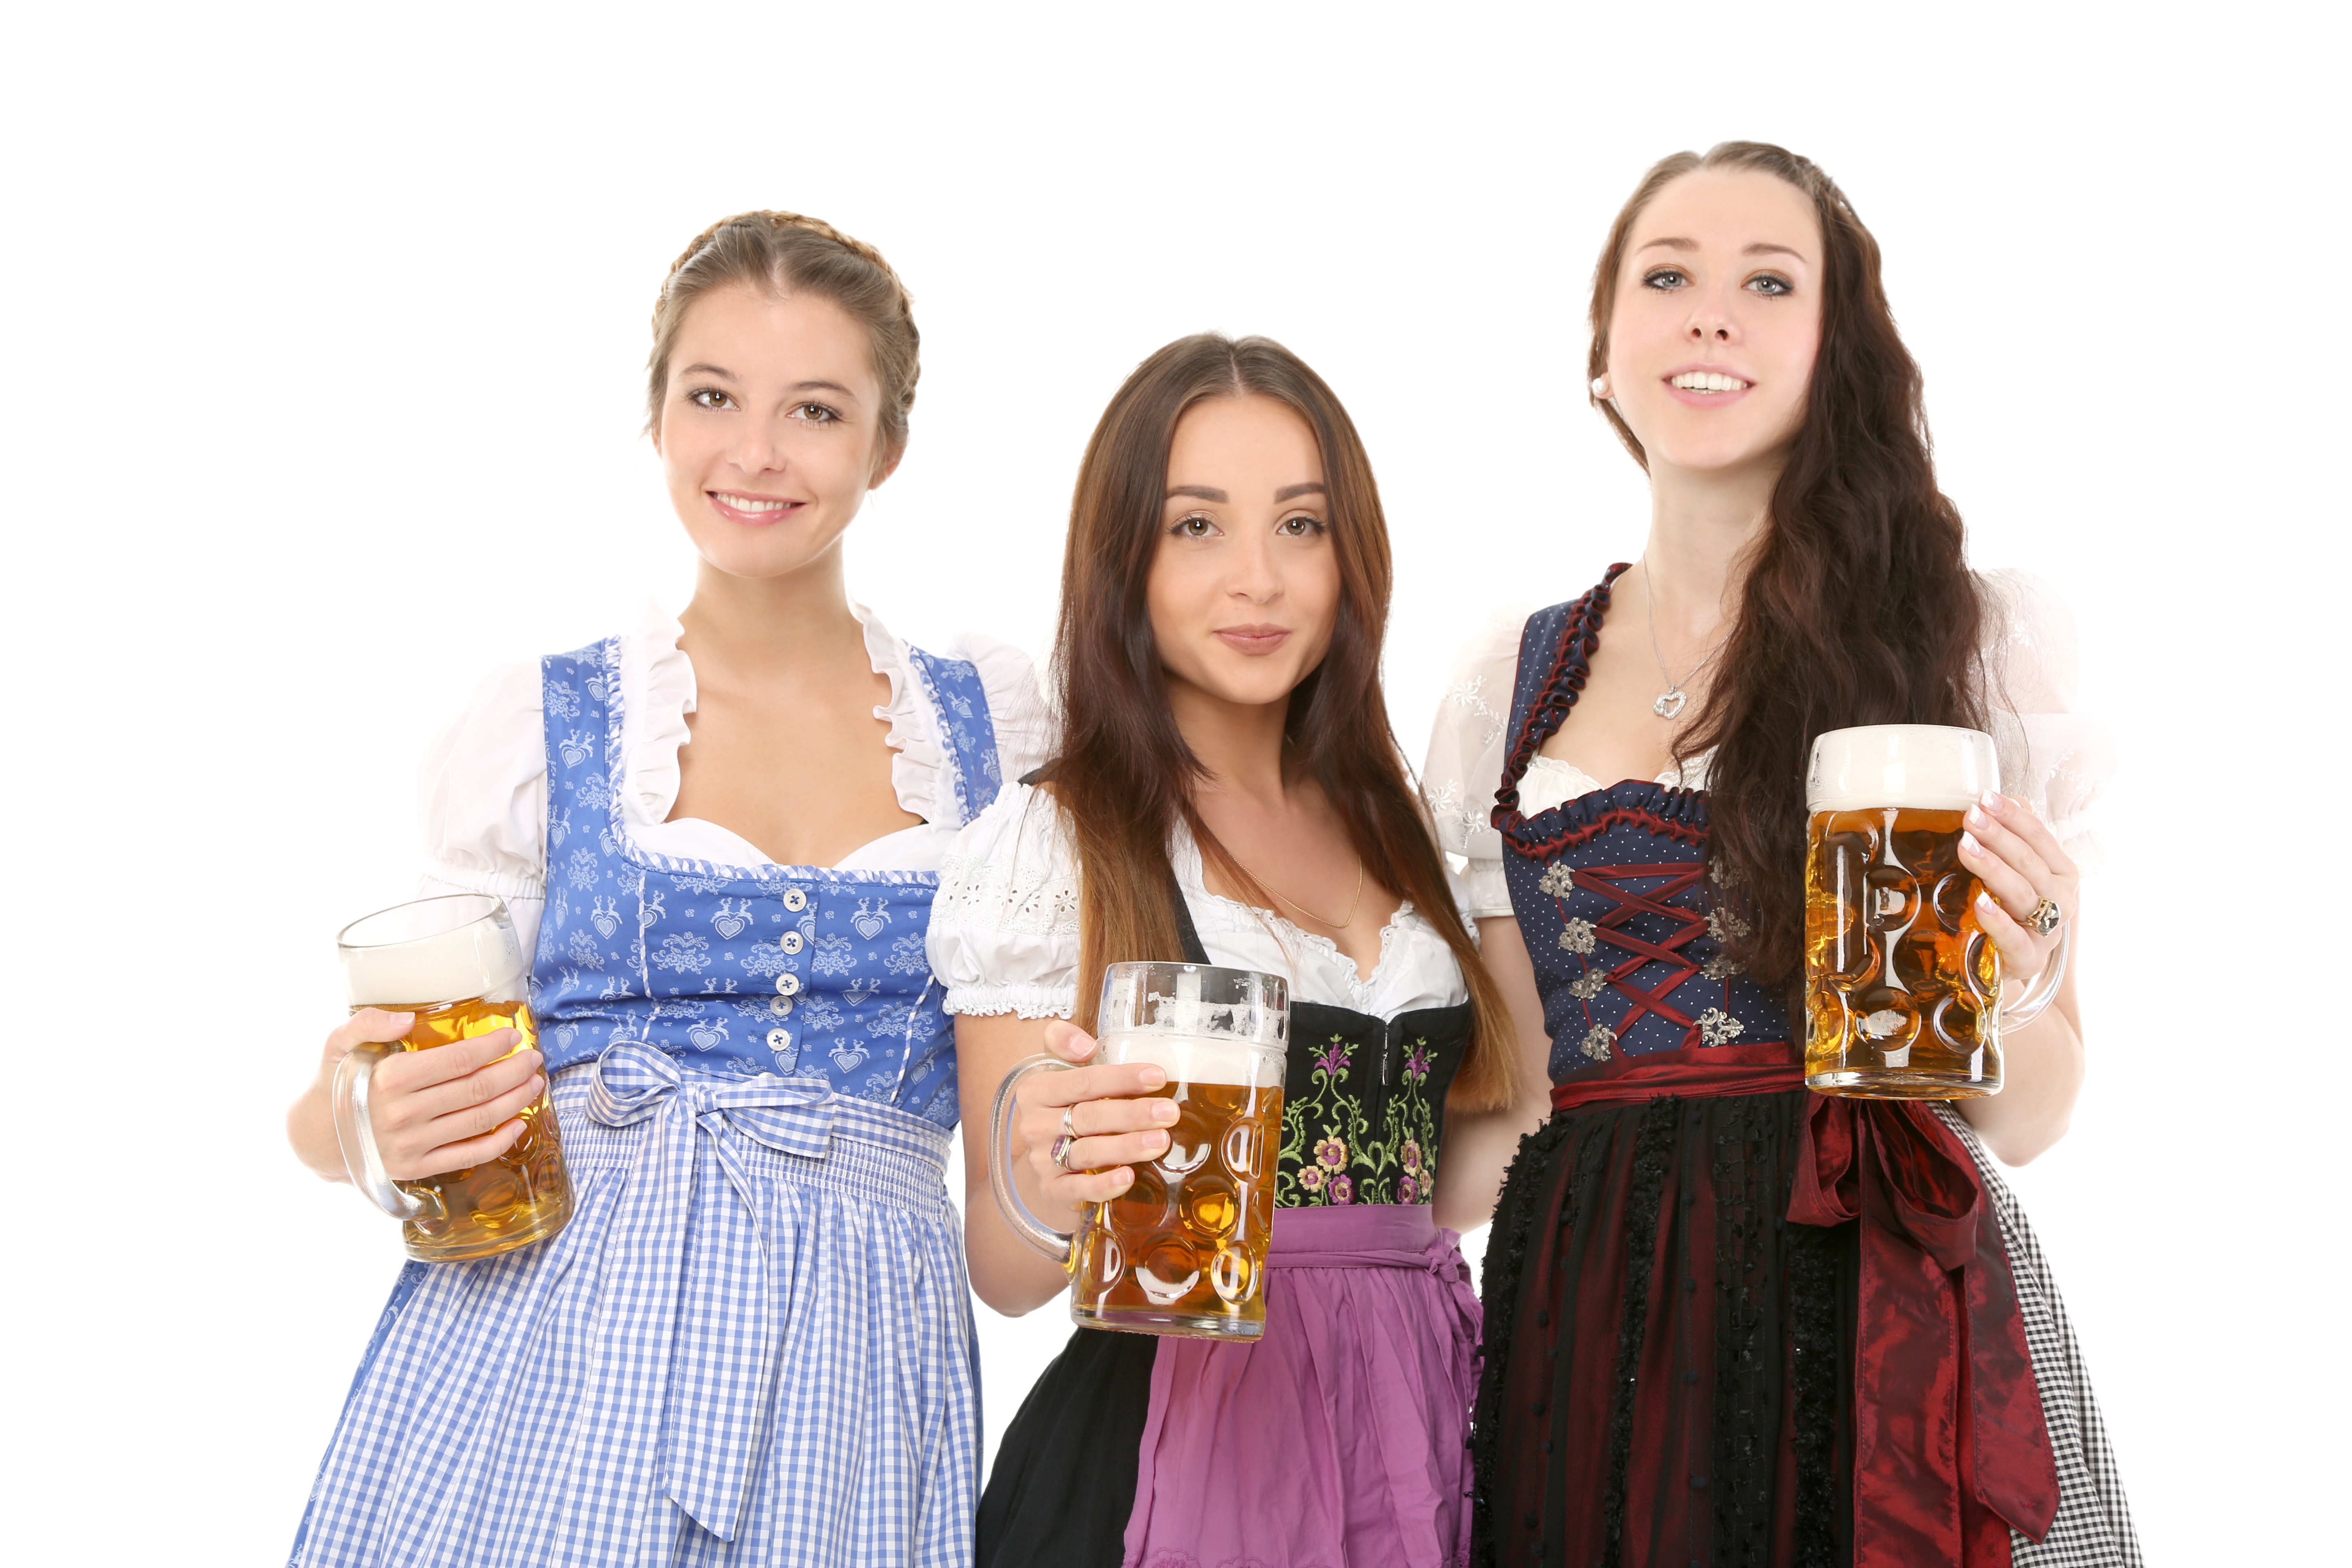
man, group, girl, woman, isolated, friendship, product, fun, friends, women, joy, bavaria, tradition, costume, munich, oktoberfest, dirndl, folklore, traditionally, cut out, m dl, m dls